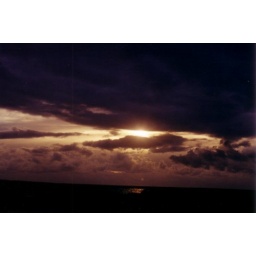
dark clouds from the Astoria bridge in late Oct of 2005